Hale Tharp

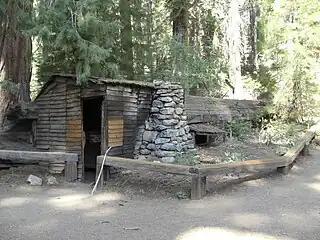
Tharp's log home in Log Meadow

Hale Dixon Tharp was a miner during the California Gold Rush, and the first non-Native American settler to enter Giant Forest, in what is now Sequoia National Park.